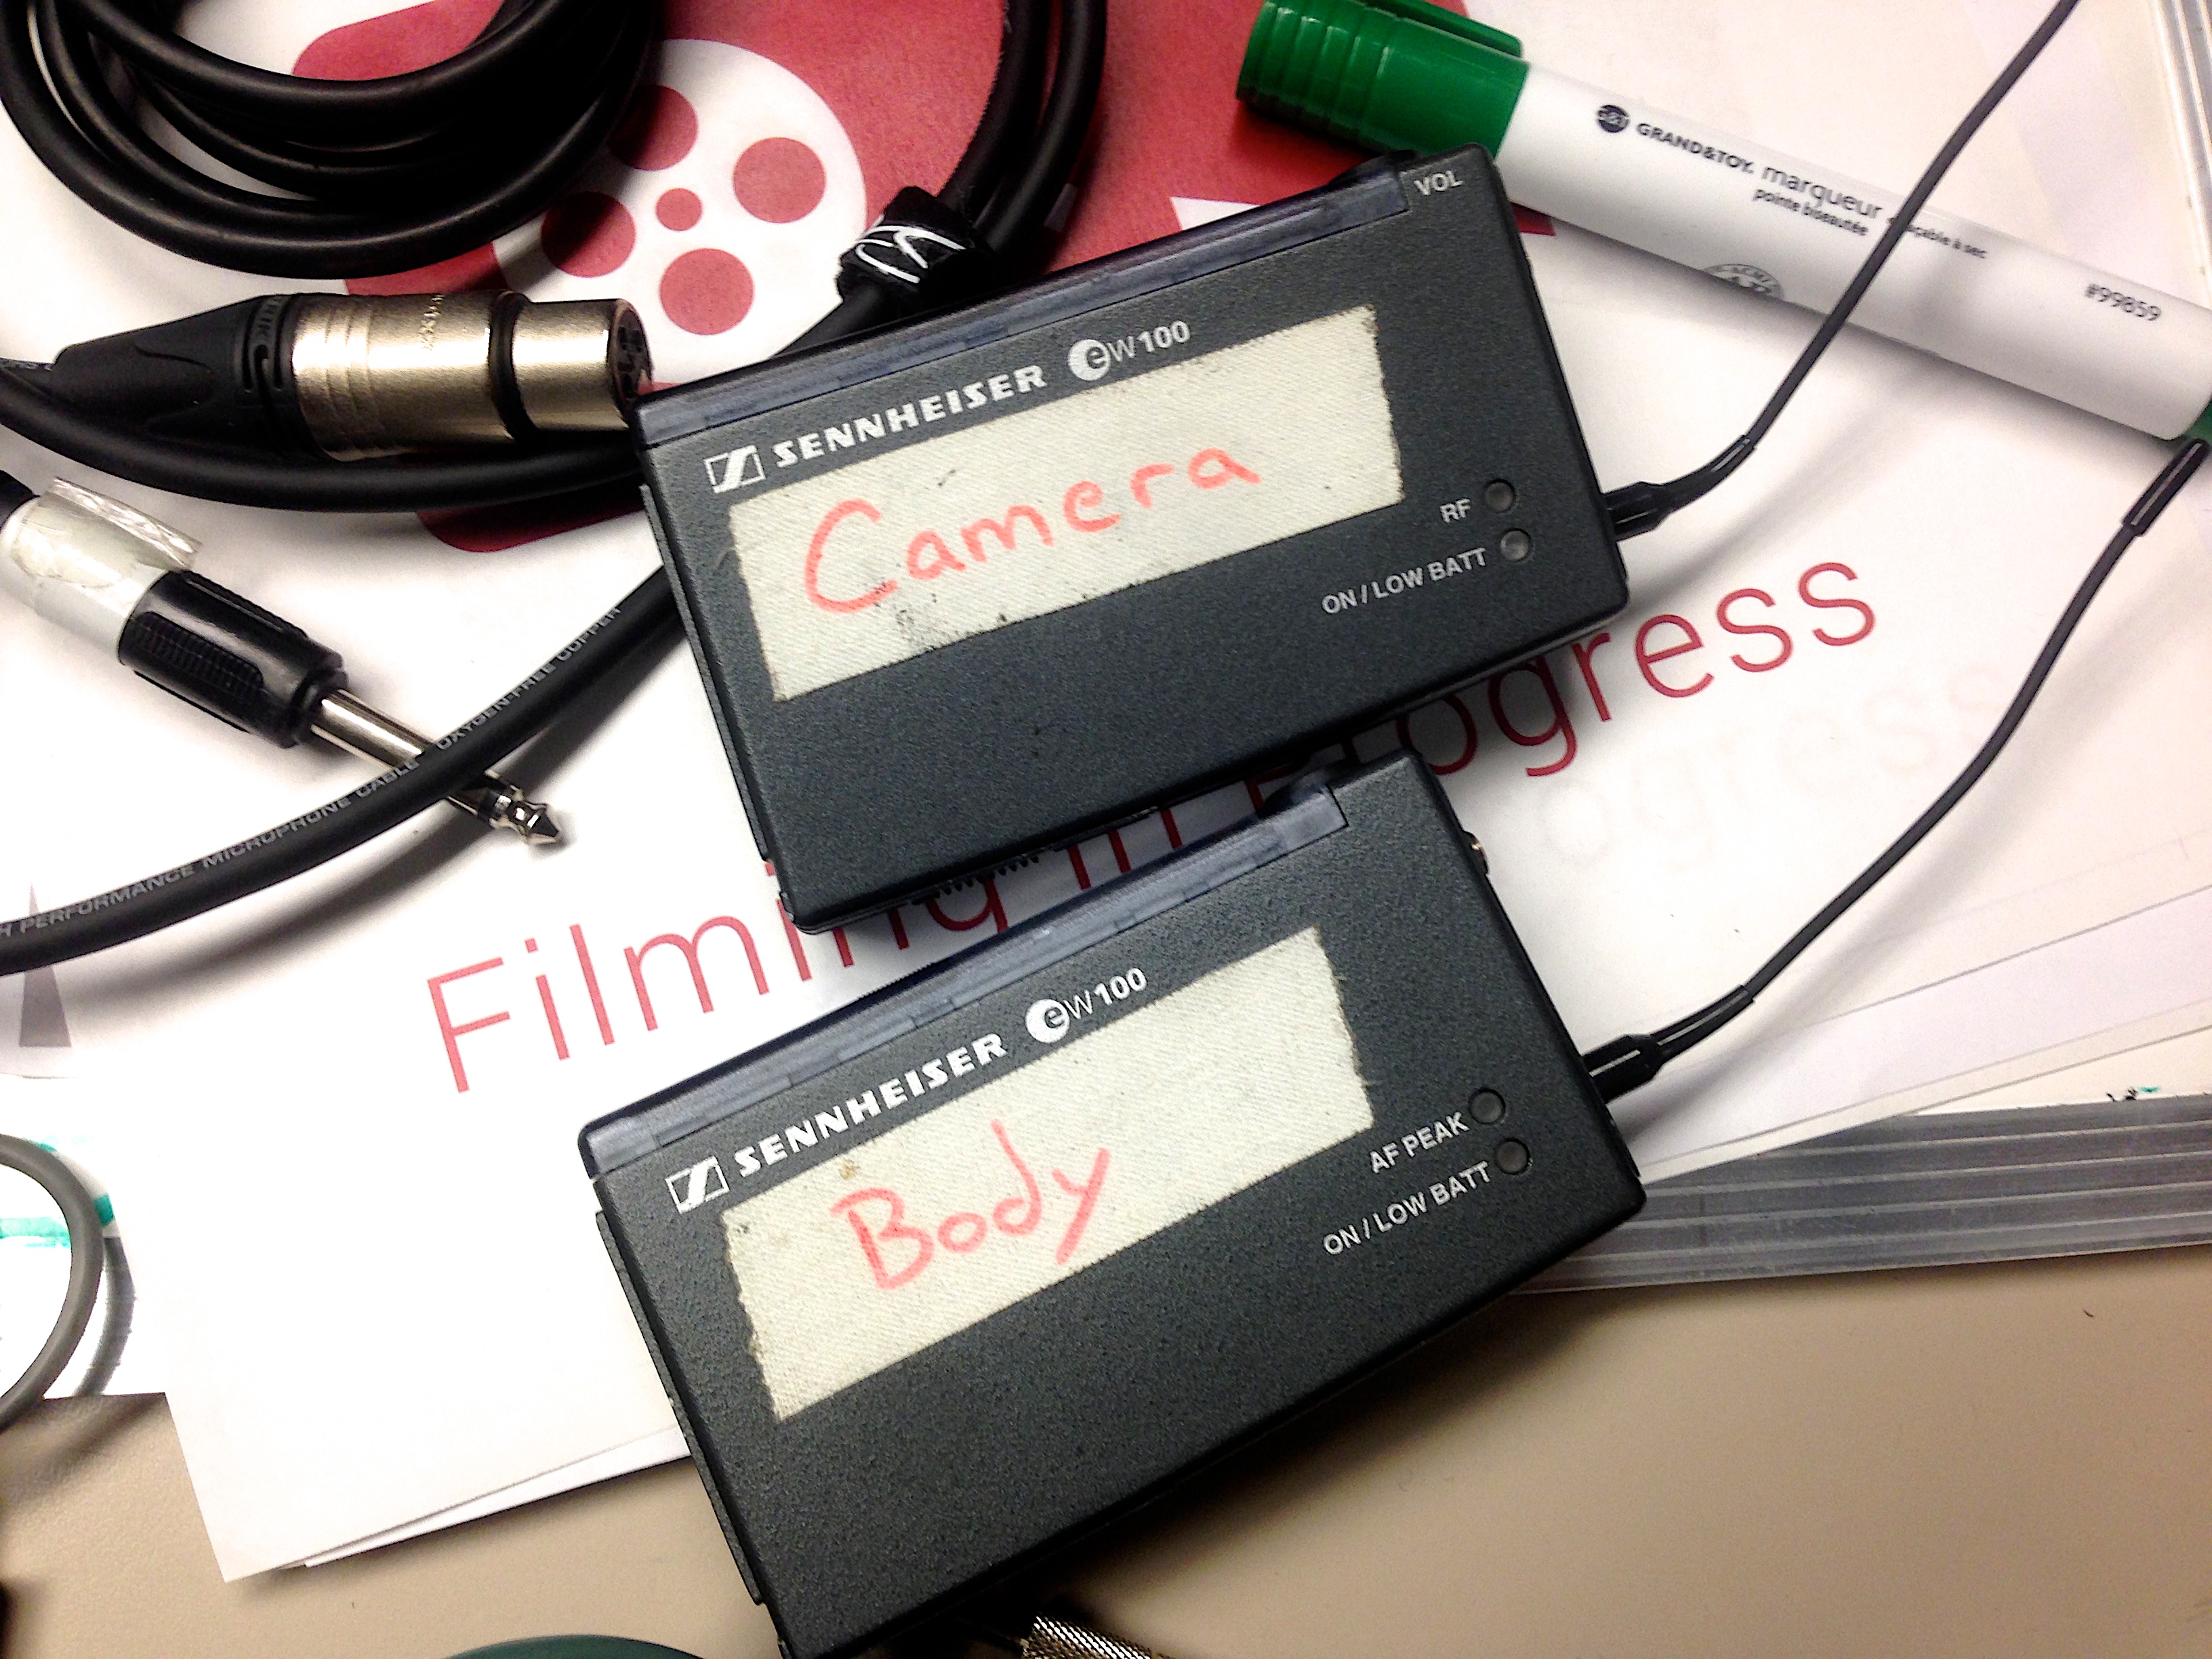
technology, gadget, brand, product, font, electronics, electronic device, electronics accessory